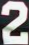
Number: 2